Ben Harding

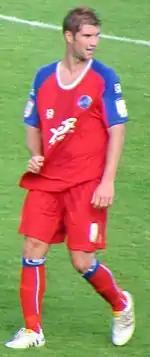
Harding playing for Aldershot Town in 2010

Benjamin Scott Harding (born 6 September 1984) is an English professional footballer who plays for as a midfielder Truro City.